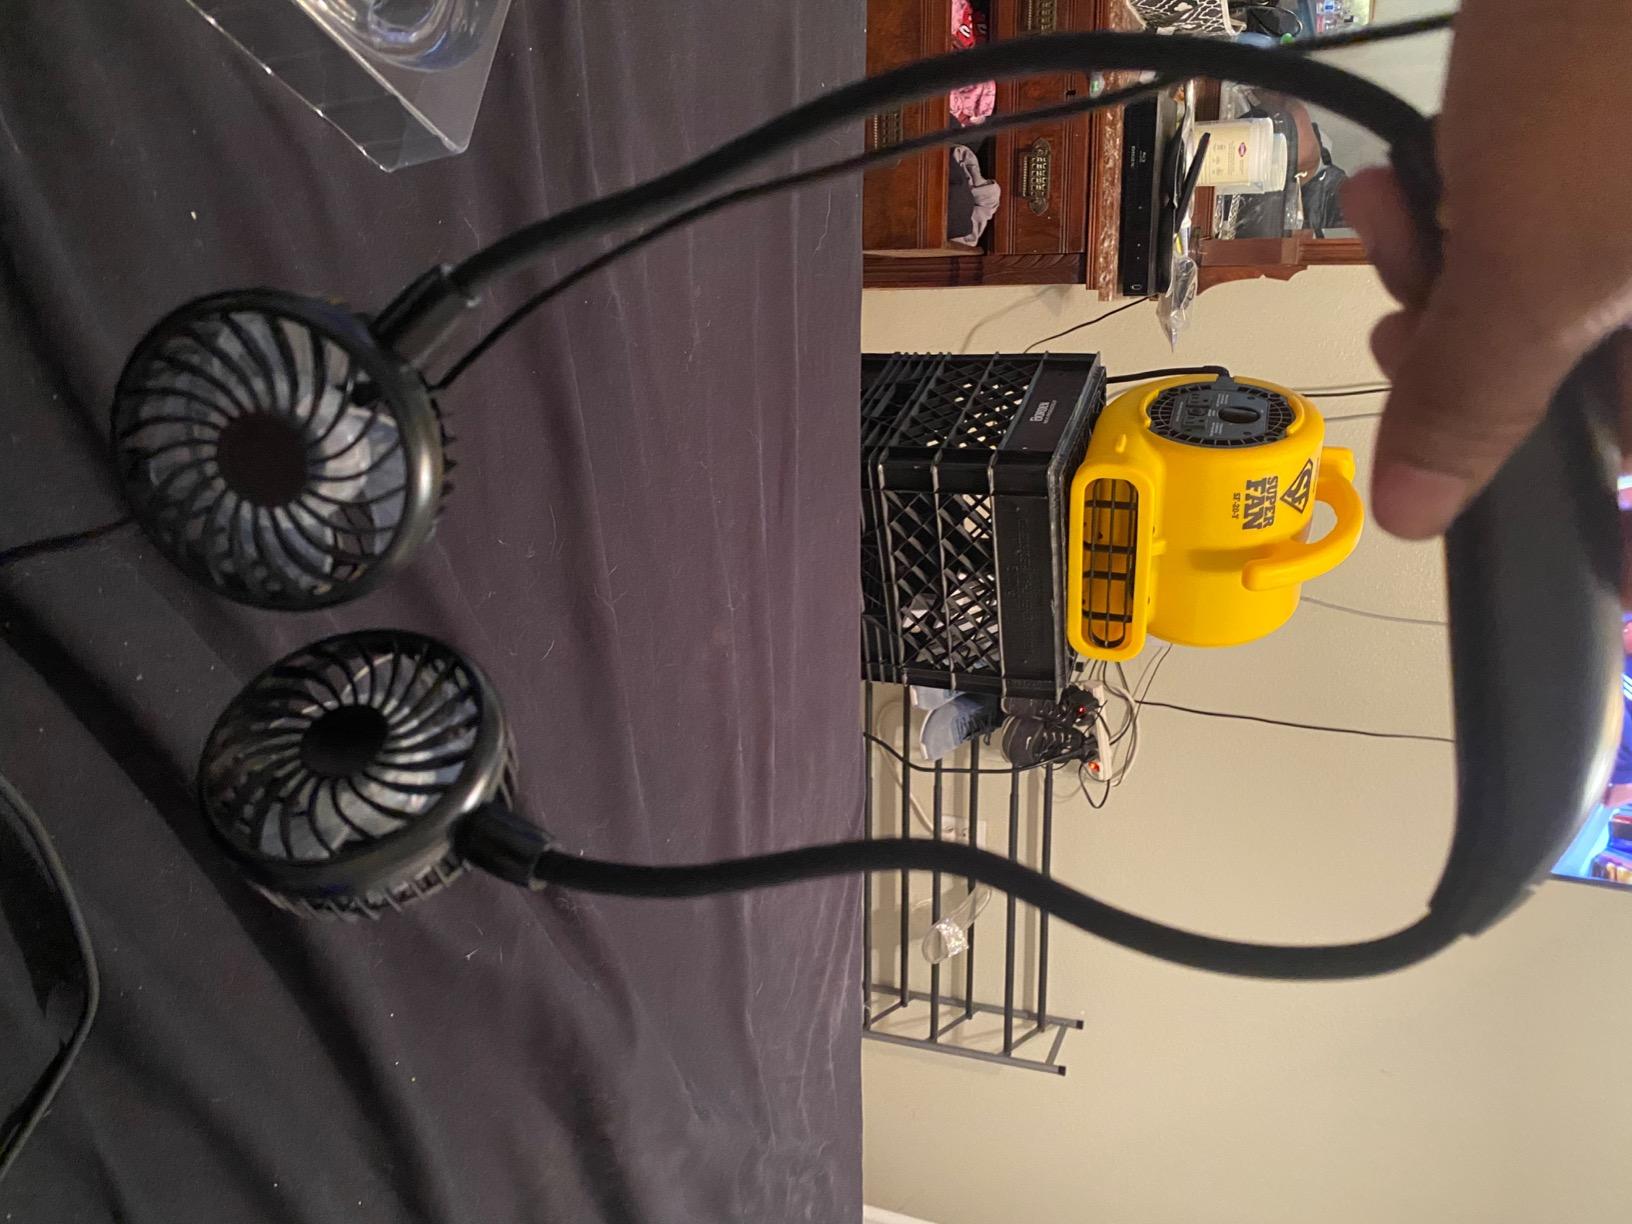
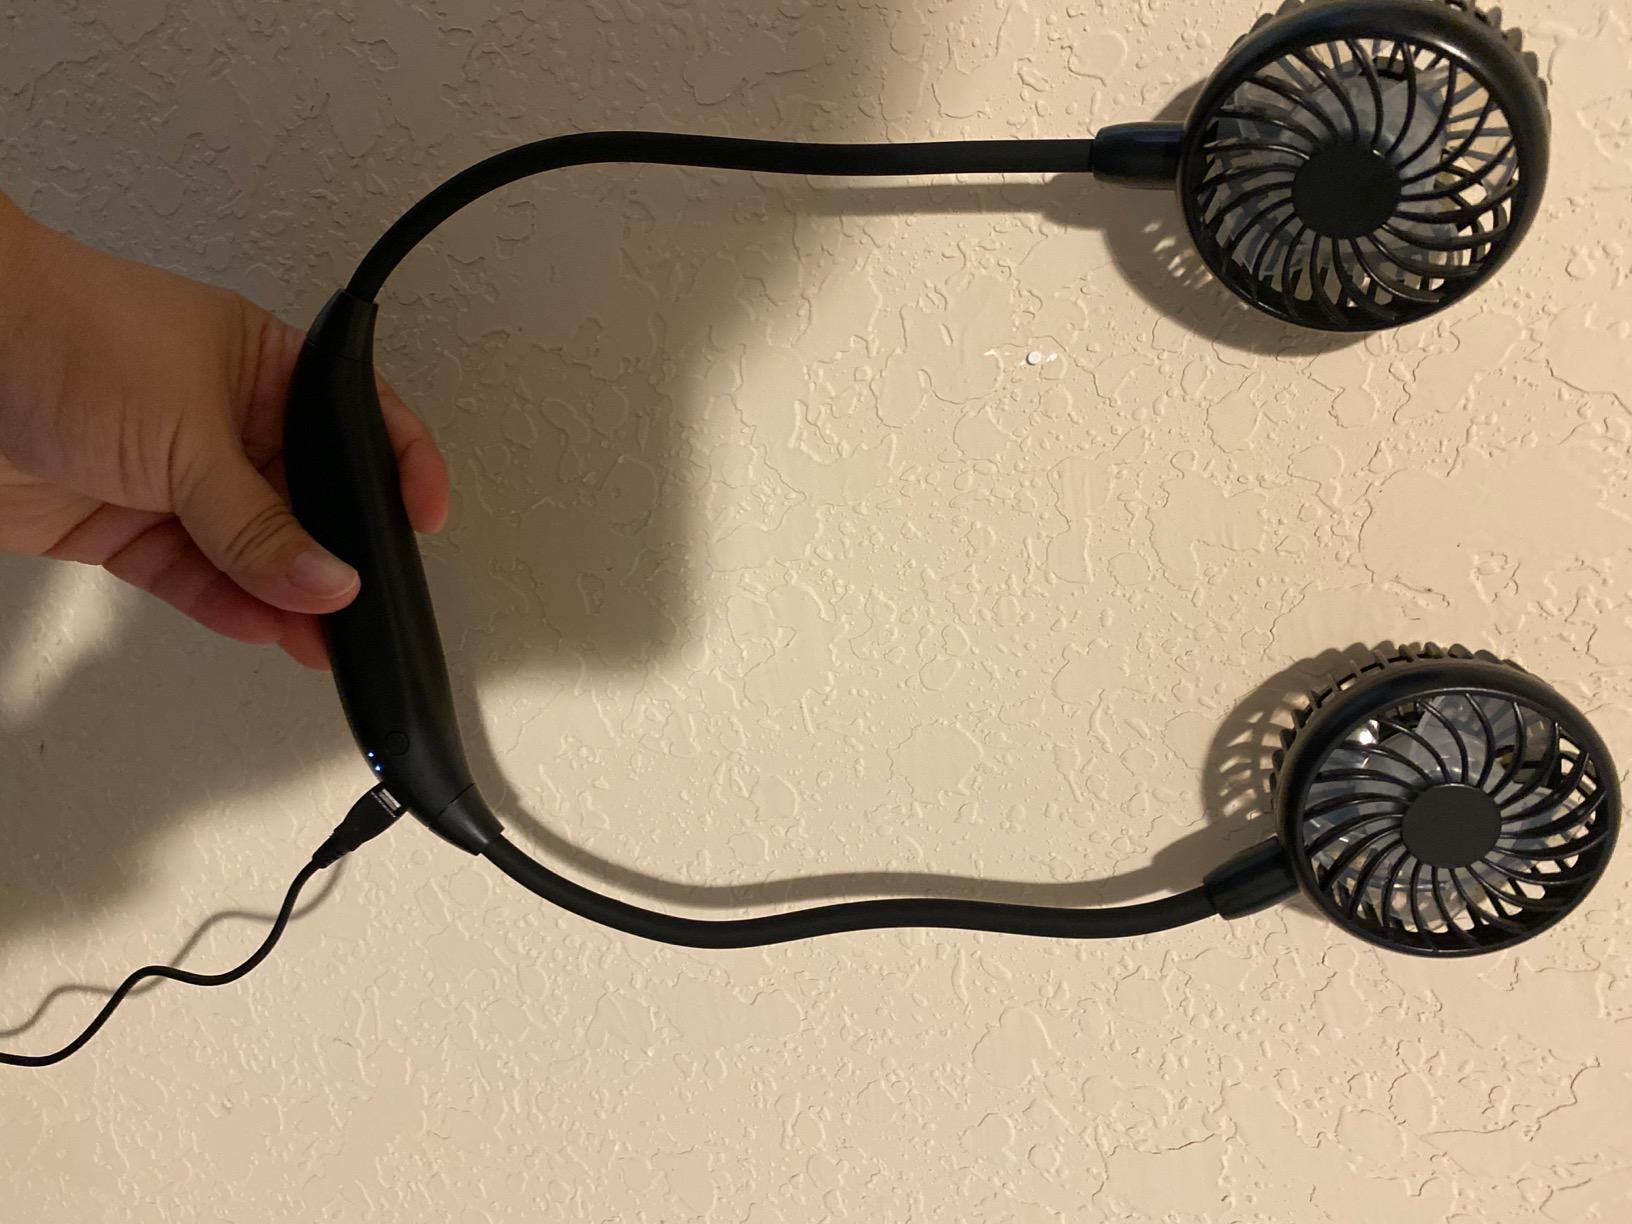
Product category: fan
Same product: yes